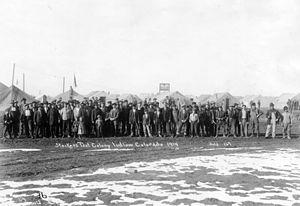
Margaret Tobin Brown, née le 18 juillet 1867 à Hannibal et morte le 26 octobre 1932 à New York, est une militante et philanthrope américaine. Issue d'une famille pauvre, dès ses dix-huit ans, elle part tenter sa chance dans le Colorado et rencontre James Brown, qu'elle épousera. Devenu millionnaire à la suite de la découverte d'un filon d'or dans une mine d'Ibex Company, le couple entre dans la haute société et Margaret Brown, engagée et militante, se consacre au service des autres, notamment à travers la défense des droits des femmes, des enfants, et des mineurs du Colorado. Elle en profite également pour voyager à travers le monde, et se rend à plusieurs reprises en France. Son amour pour ce pays la pousse à partir précipitamment en Picardie lorsqu'elle apprend le déclenchement de la Première Guerre mondiale. Avec d'autres Américaines, elle soigne les soldats, action qui lui vaut de recevoir la Légion d'honneur. Il lui arrive aussi de se consacrer à sa passion pour le théâtre dramatique, et c'est sur les scènes new-yorkaises et parisiennes qu'elle interprète les rôles de son idole, Sarah Bernhardt.
Le massacre de Ludlow fait référence à une action de représailles de la Colorado National Guard durant laquelle 26 grévistes trouvèrent la mort, à Ludlow dans le Colorado le 20 avril 1914. Ce massacre fait suite à un long affrontement entre les grévistes, au nombre de 1 200, et les soldats de la garde nationale et les hommes de l'agence Baldwin-Felts Detective au service de la Colorado Fuel & Iron Company. Le campement des mineurs et de leurs familles est attaqué à la mitrailleuse par deux compagnies de la garde nationale, les grévistes répondent à coups de fusil. Les affrontements durent toute la journée, à la tombée de la nuit les gardes nationaux mettent le feu au camp, treize mineurs sont tués. Le lendemain, on découvre dans les restes du camp les cadavres calcinés de onze enfants et deux femmes dans une fosse, les mineurs ayant creusé des fosses sous leurs tentes pour échapper aux tirs.